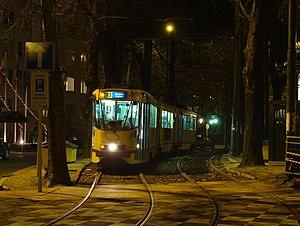
Tramway bruxellois ligne 83 à son terminus Mongomery en atente pour faire une mision à Berchem Station.
L'ancienne ligne du tram de Bruxelles était une ligne de tramway, circulant uniquement en soirée après 20h00 ayant a été créée le 30 juin 2008 lors de la dernière phase de la restructuration du réseau tram de la STIB. Elle reliait Berchem Station à Montgomery via la Gare du Midi. Elle fut supprimée le 23 février 2015. Le numéro 83 est maintenant donné à une ligne de bus reliant le Heysel à la gare de Berchem-Sainte-Agathe, dans le nord-ouest de Bruxelles.